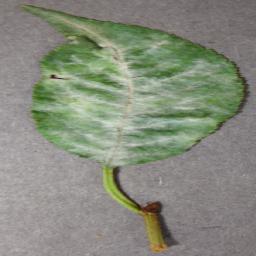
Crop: cherry
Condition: (including_sour)_powdery_mildew